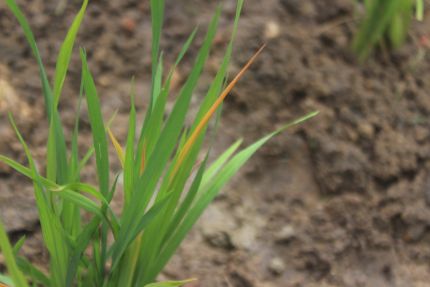
Disease: Tungro